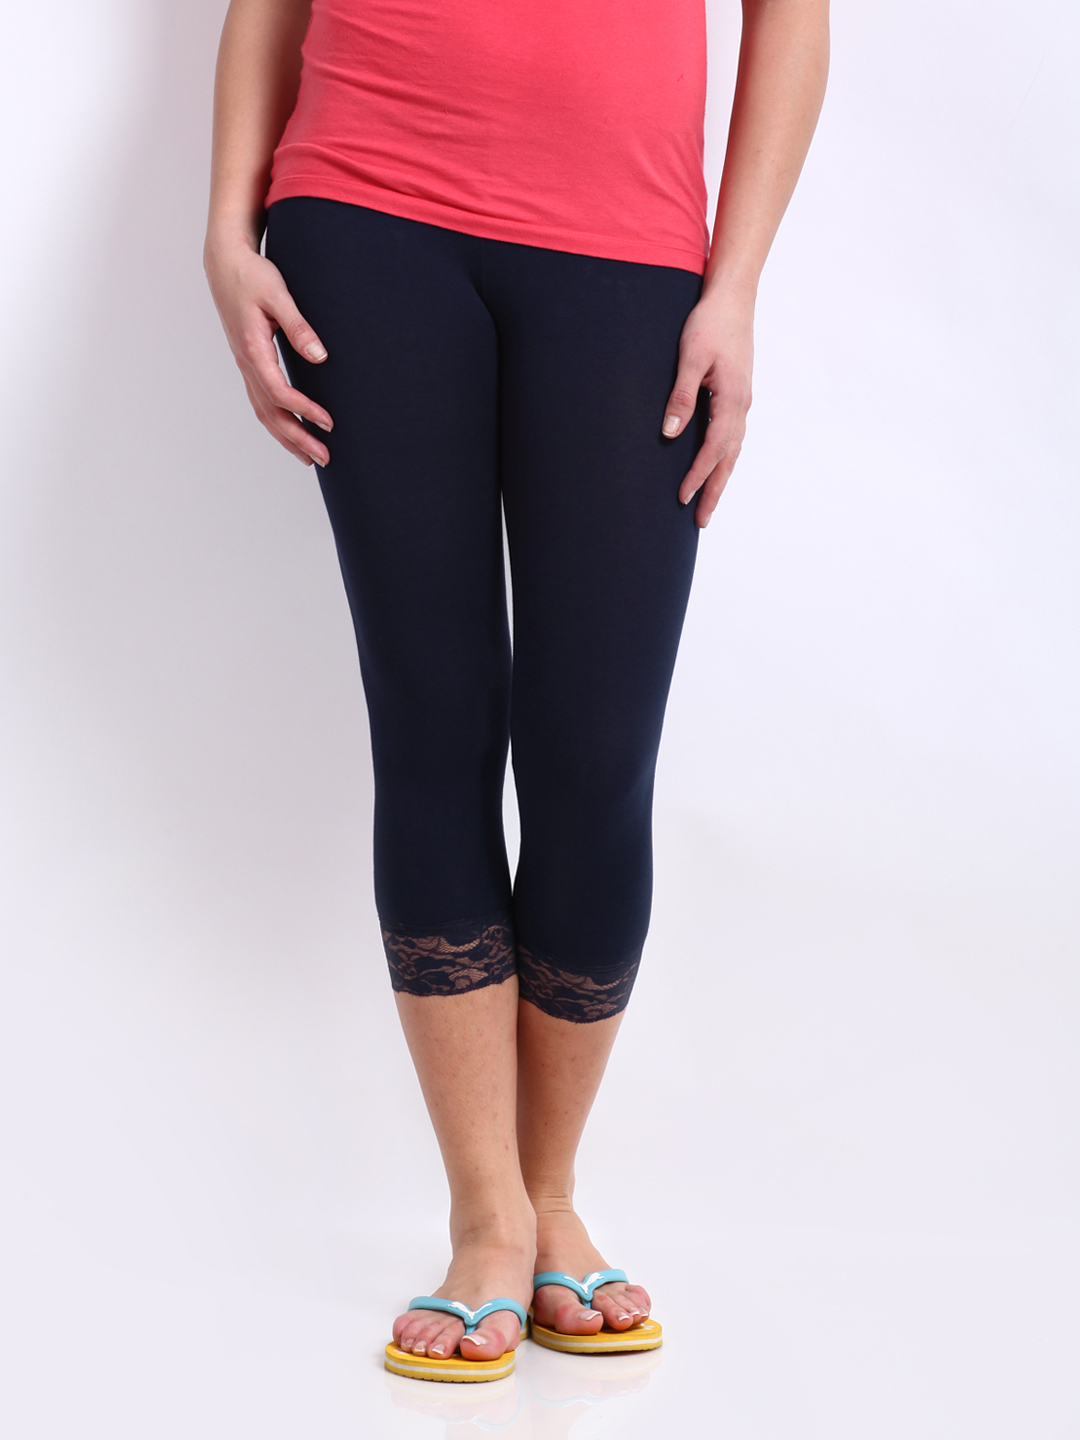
Hanes Women Navy Cotton Stretch Leggings
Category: Apparel / Bottomwear / Leggings
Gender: Women
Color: Navy Blue
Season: Winter 2015
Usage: Casual